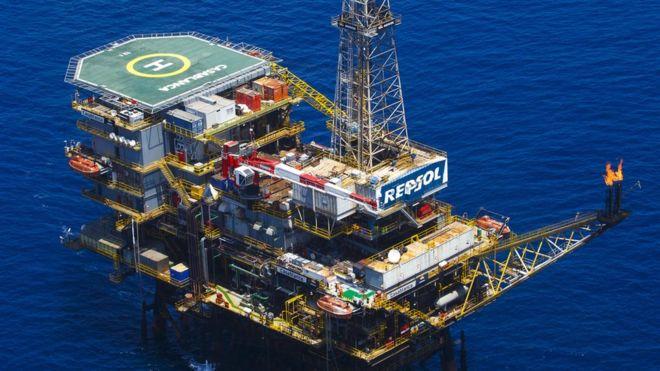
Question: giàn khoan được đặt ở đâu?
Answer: giàn khoan được đặt giữa biển